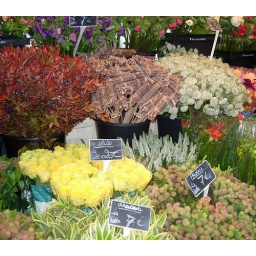
Flowers in Paris street market